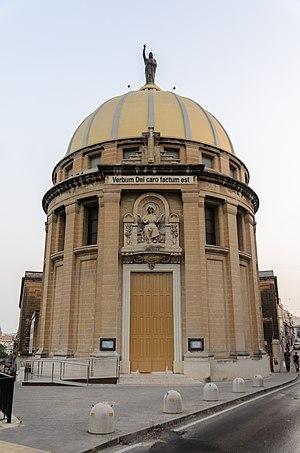
Notre-Dame de la Médaille-miraculeuse, parfois appelée aussi Notre-Dame des grâces, est le nom sous lequel les catholiques désignent la Vierge Marie telle qu'elle serait apparue à Catherine Labouré de juillet à décembre 1830 dans la chapelle de son couvent, à Paris. Cette apparition mariale, si elle n'a pas été reconnue canoniquement par l’Église catholique, a vu un forte dévotion envers la Vierge Marie se mettre en place, dévotion encouragée et soutenue par l’Église catholique, autour de la dévotion à la médaille miraculeuse diffusée dès 1832, avec l'accord de l'archevêque de Paris, Mᵍʳ de Quélen.